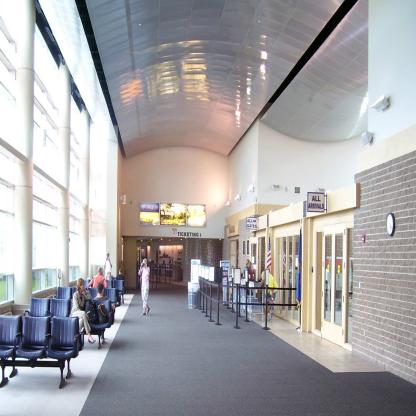
Scene: Indoor